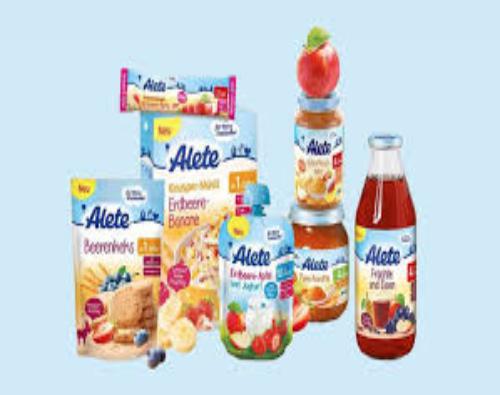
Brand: Alete
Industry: Food